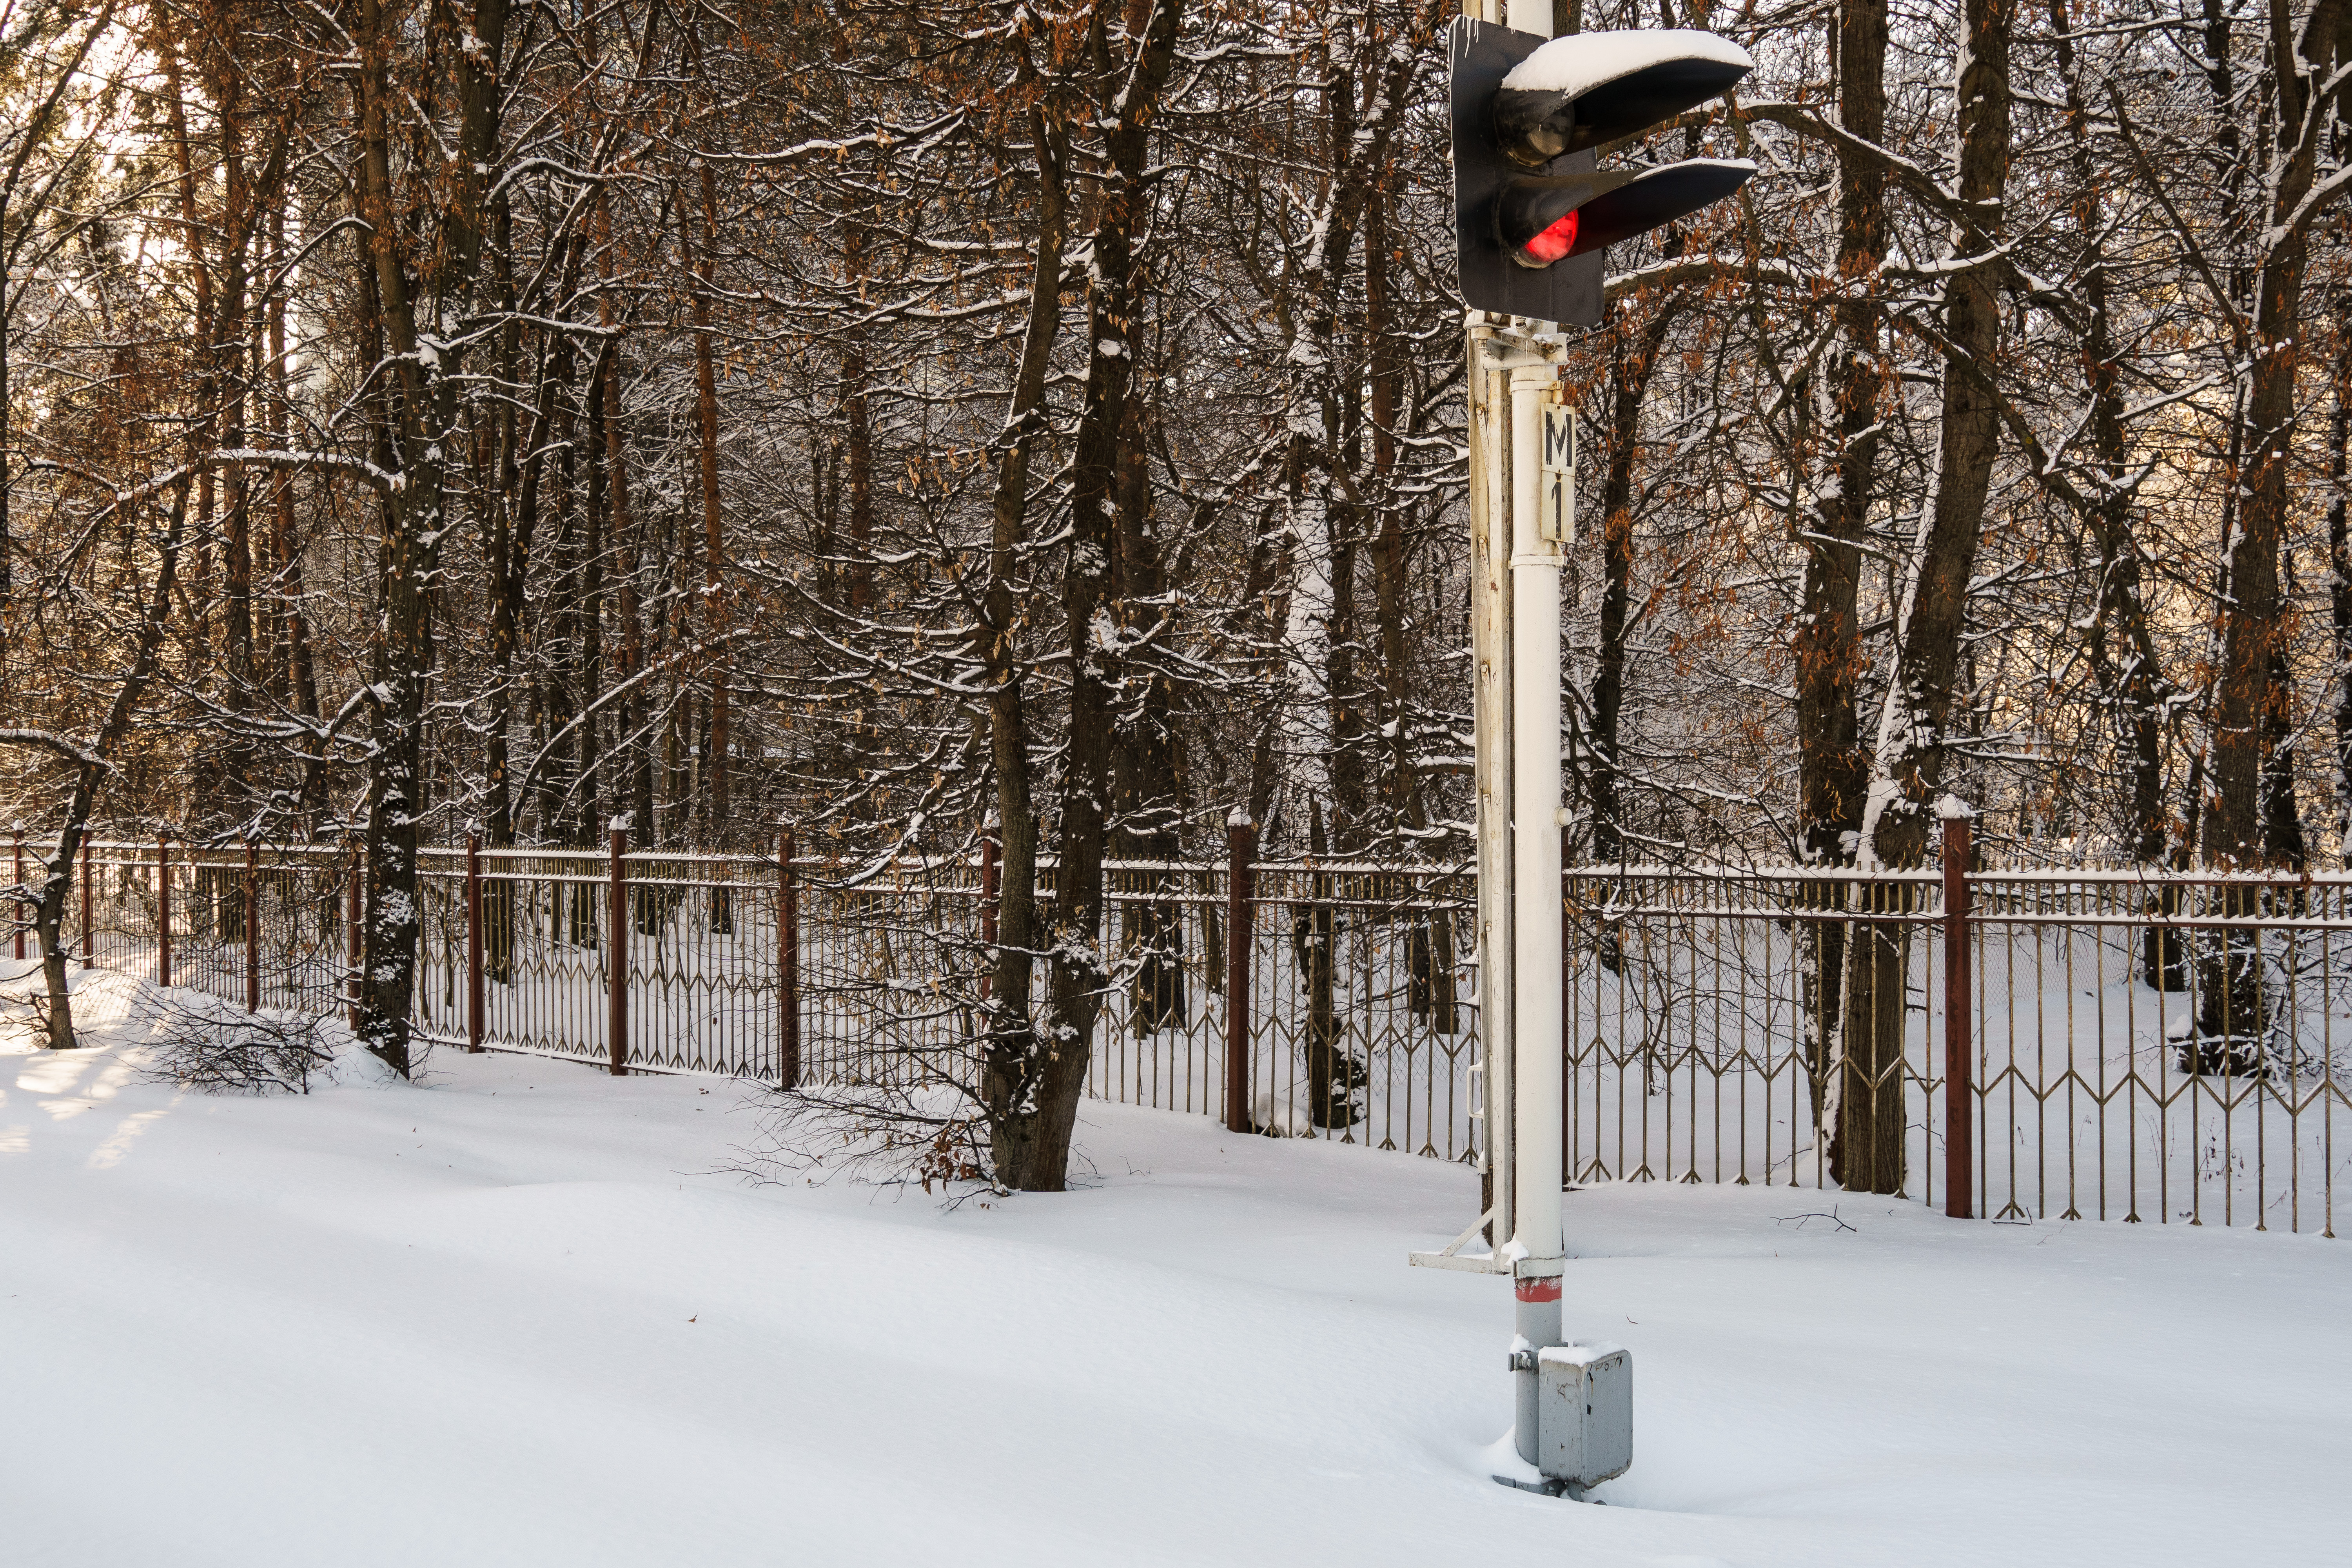
snow, winter, frost, cold, trees, railway, station, branches, white, wintry, snowfall, sky, mysterious, nature, landscape, calm, picturesque, Kratovo Children's Railway, branch, freezing, tree, woody plant, twig, biome, trunk, grove, forest, geological phenomenon, deciduous, precipitation, blizzard, ice, woodland, spruce fir forest, winter storm, Northern hardwood forest, plant stem, cylinder, temperate coniferous forest, temperate broadleaf and mixed forest, fir